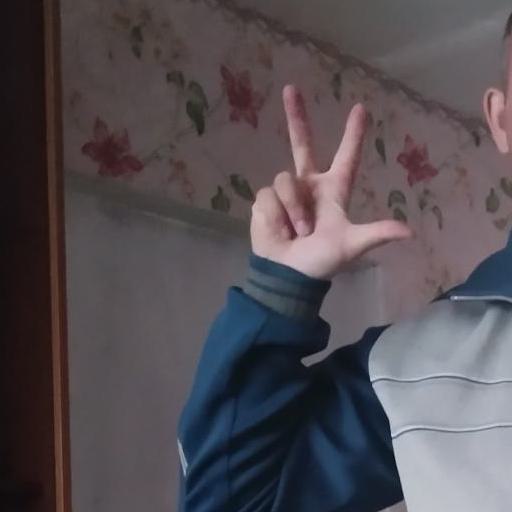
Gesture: three2